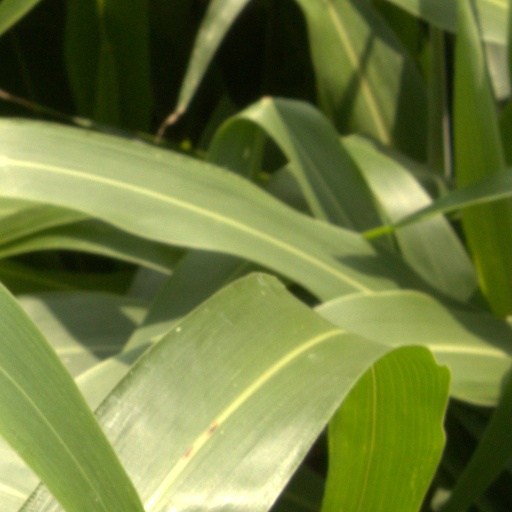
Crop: sorghum